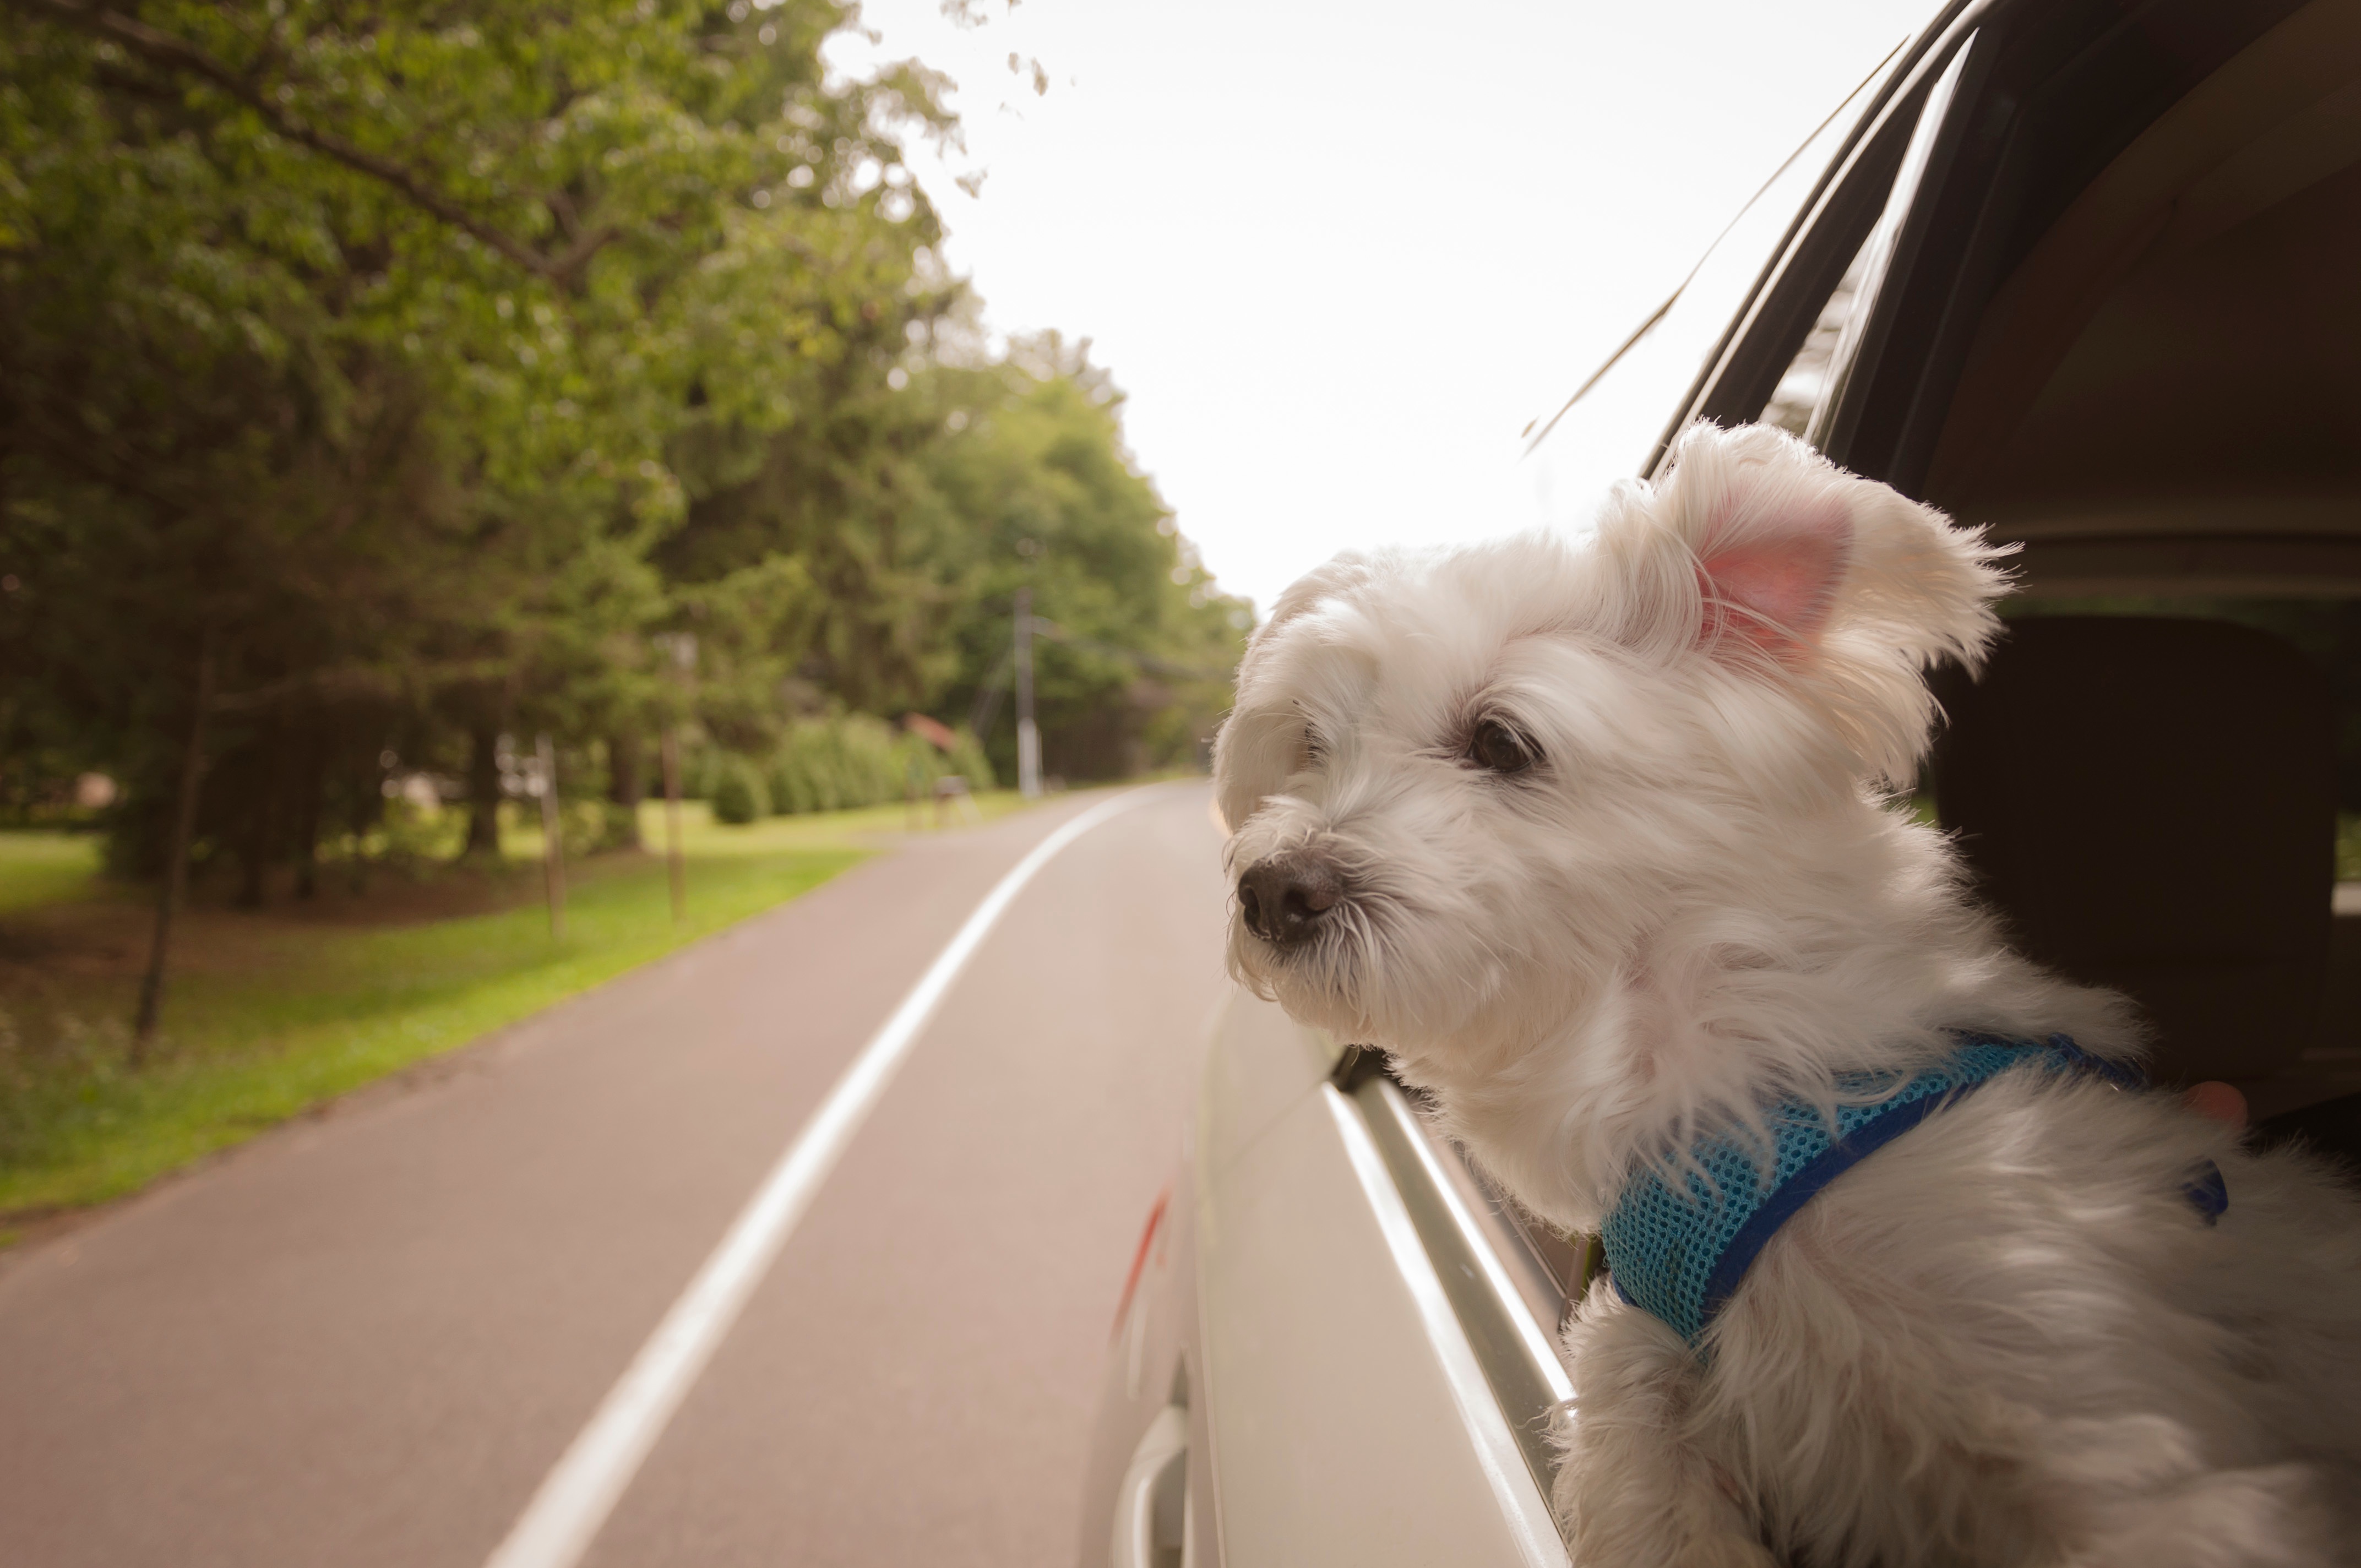
dog, mammal, vertebrate, terrier, maltese, dog like mammal, west highland white terrier